Radical Independence Campaign

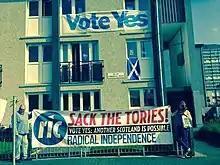
Canvassing prior to the 2014 referendum.

RIC has also conducted non-violent direct action protests. An example of this which was prominent in the media is when right-wing UKIP leader Nigel Farage was unable to promote his views due to RIC supporters disrupting an Edinburgh election meeting.